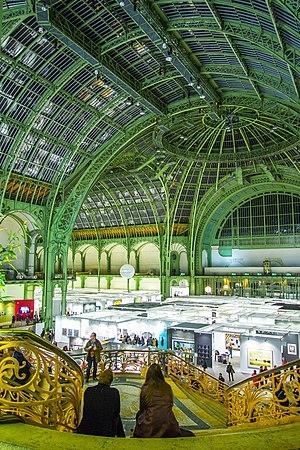
Michel Henry est un peintre et lithographe français né à Langres le 1ᵉʳ septembre 1928, ayant résidé en partage entre Langres et Antony, mort à Paris le 25 décembre 2016.
Jean Even, né à Paris le 14 juillet 1910, mort à Paris le 6 janvier 1986, est un Artiste peintre, lithographe et affichiste français. Il résidait dans la ruche d'artistes du 26, rue des Plantes, dans le 14e arrondissement de Paris.
André Vignoles est un artiste peintre et lithographe figuratif français né à Clairac le 5 août 1920. Il vécut successivement au 58, rue Daguerre, dans le 14e arrondissement de Paris, et au 25, rue Jean-Baptiste Potin à Vanves où il est mort le 15 juillet 2017.
Jef Friboulet, né Émile Jean Jules Friboulet le 11 novembre 1919 à Fécamp et mort le 13 mai 2003 à Fécamp, est un peintre, lithographe et sculpteur français.